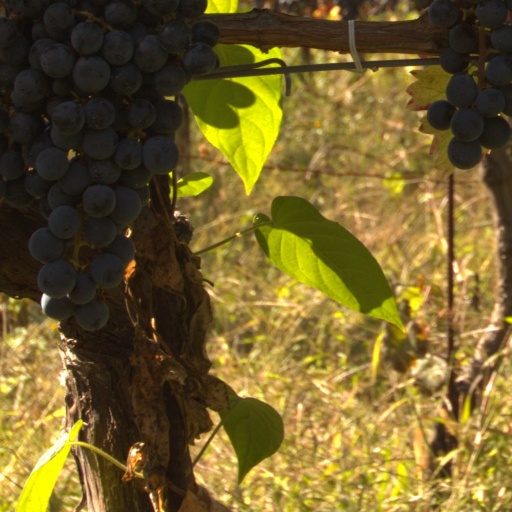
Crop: grape